Edon Pruti

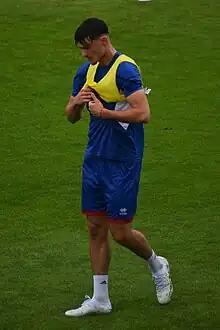
Pruti warming up for Hartlepool United in 2023

Edon Pruti (born 8 April 2002) is a professional footballer who plays as a central defender for club Sutton United.